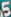
Number: 5